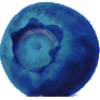
Label: Huckleberry 1